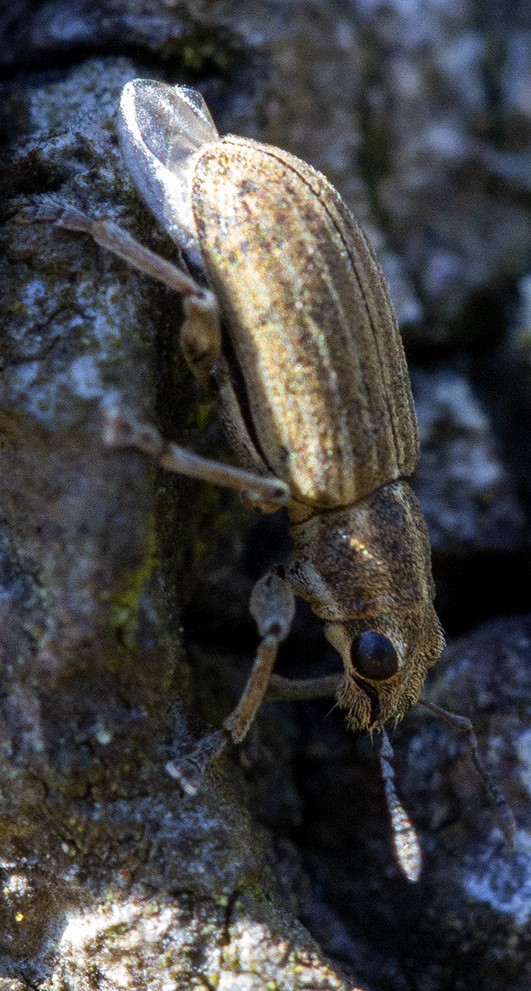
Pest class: pea_leaf_weevil